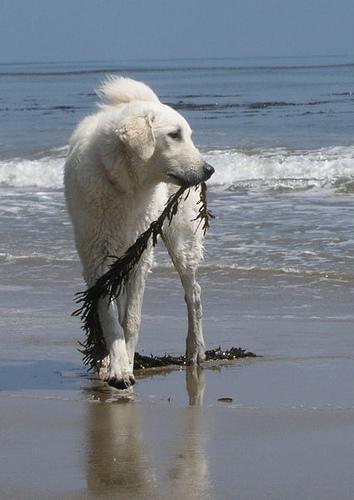
kuvasz